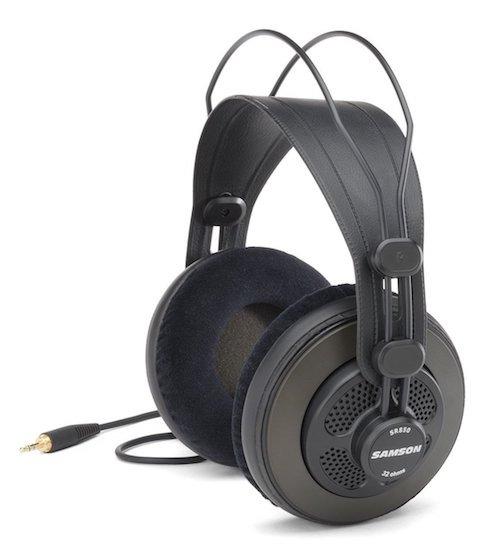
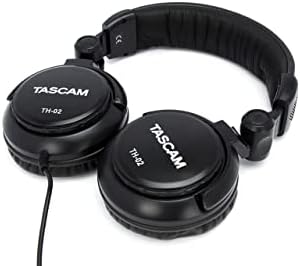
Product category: headphones
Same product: no